West Yorkshire Regiment

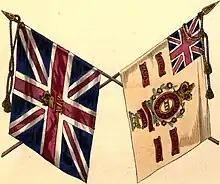
Regimental colours, 1845

The 14th remained in Boston until 1772, when it was sent to St Vincent in the Caribbean to help suppress a maroon rebellion. By 1774, losses caused by fighting and disease meant it was scheduled to return to England; due to the rising tensions in the colonies, it was instead redeployed piecemeal to St. Augustine, Florida and Providence Island in the Bahamas.